2023 Israeli judicial reform protests

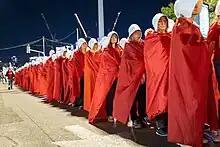
Women Building an Alternative protesters against the 2023 judicial reform

Two more weekly protests were held on Saturdays in various cities around Israel, with a central protest in Kaplan. Both numbered over 100,000. The second protest was preceded by a performance of 150 members of Women Building an Alternative wearing red-and-white outfits resembling those worn by handmaids in the television series "The Handmaid's Tale". The group appeared in protest against some of the proposed legal changes, which they believe will hurt women. These protests were joined by another protest on 20 February, where over 100,000 protesters gathered outside the Knesset in Jerusalem to protest against an initial plenum vote on several reform-related bills.